Unite the Right 2

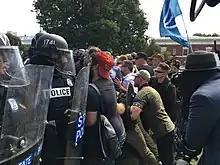

The first Unite the Right rally was a white supremacist rally that occurred in Charlottesville, Virginia, from August 11 to 12, 2017. Its goals were to oppose the removal of a statue of Robert E. Lee from Lee Park and to unify the white supremacist movement in the United States. The far-right protesters included alt-right members, white supremacists and white nationalists, neo-Confederates, Klansmen, neo-Nazis, and various militias, among others. The event turned violent after the protesters clashed with counter-protesters, leaving many injured. On the morning of August 12, Virginia governor Terry McAuliffe declared a state of emergency and the Virginia State Police declared the assembly unlawful. At around 1:45 p.m., a white supremacist rammed his car into a crowd of counter-protesters near the rally site and fled the scene, killing one person and injuring 19. Attorney General Jeff Sessions described the car attack as domestic terrorism. The driver, James Alex Fields Jr., was charged with first-degree murder and other crimes in state court as well as an additional 30 offenses in federal court, including violations of federal hate crime laws.